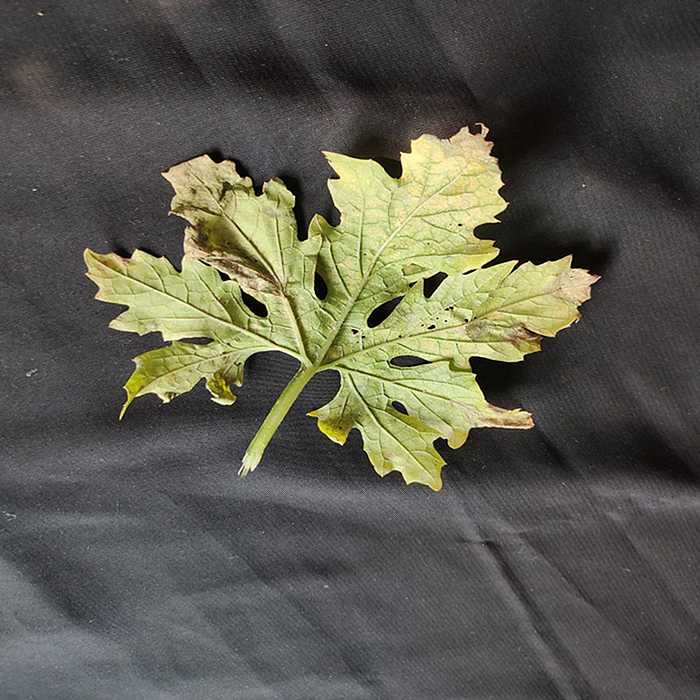
Plant: Bitter Gourd
Label: Mosaic virus